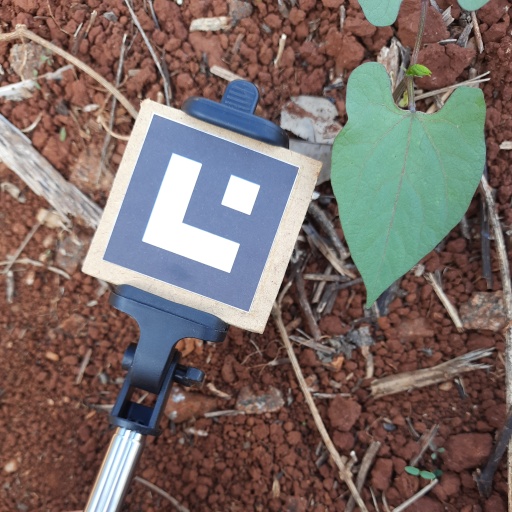
Observations: wavy surface, no eating holes, under shade